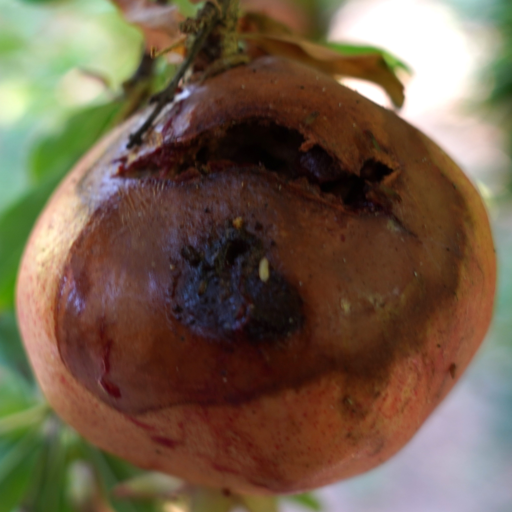
Label: Ectomyelois ceratoniae